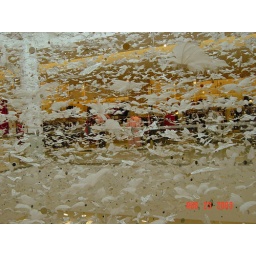
A swarm of translucent plastic butterflies hanging around the lobby of the Neiman Marcus Mall. (Orlando, Florida)